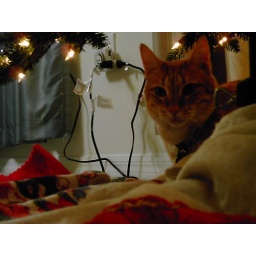
Pixie, our beloved 4 year old orange&amp;amp;white mackeral tabby neutered male sitting under the christmas tree thinking.